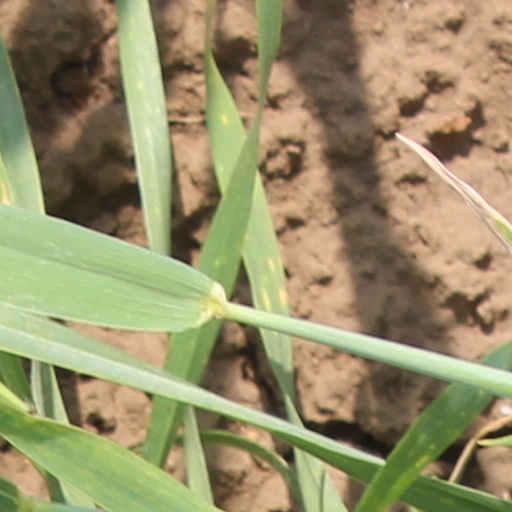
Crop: wheat